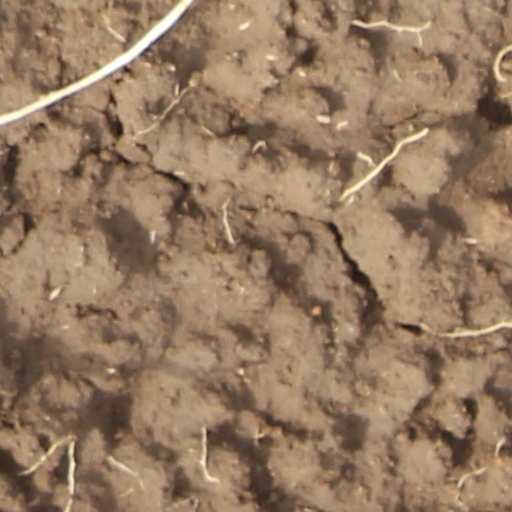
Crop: wheat